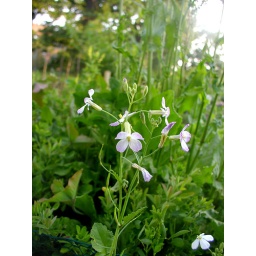
There are areas of prairie plants around the garden, which make it a wonderfully green place in the middle of the city.